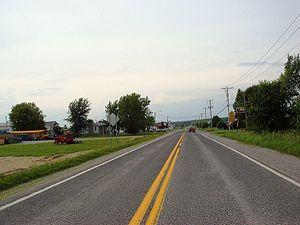
Photo de la route 139, à Acton Vale, Québec, Canada.
La route 139 est une route nationale québécoise d'orientation nord/sud située sur la rive sud du fleuve Saint-Laurent. Elle dessert les régions administratives de la Montérégie et du Centre-du-Québec.